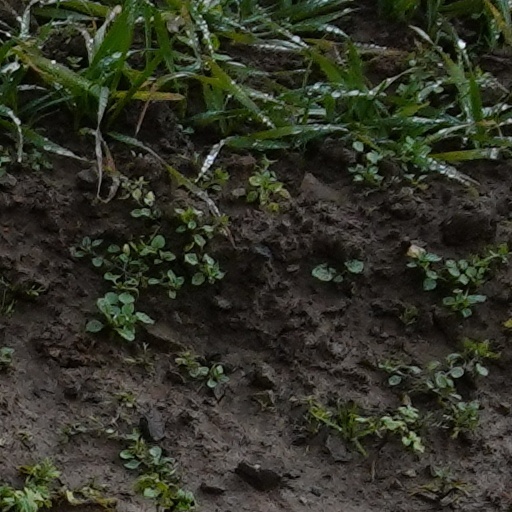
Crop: wheat